Calendarium Naturale Magicum Perpetuum

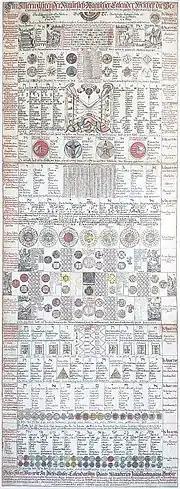
Facsimile reproduction of the "Calendarium Naturale Magicum Perpetuum"

The Calendarium Naturale Magicum Perpetuum is a late renaissance (c.1619-1620) grimoire and esoteric print of calendar engravings. Its full title is "Magnum Grimorium sive Calendarium Naturale Magicum Perpetuum Profundissimam Rerum Secretissimarum Contemplationem Totiusque Philosophiae Cognitionem Complectens". It is in three sheets, measuring more than four feet long and about two feet wide, and includes an early example of a Pentagrammaton.